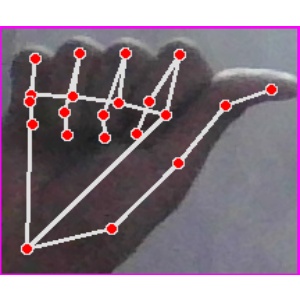
अक्षर: छ